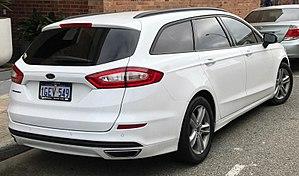
La Ford Mondeo est une automobile familiale produite par la filiale Ford Europe du constructeur automobile américain Ford lancée en 1993 et succédant à la Sierra. La première génération a remporté le trophée européen de la voiture de l'année en 1994. La quatrième génération a été présentée en 2013.